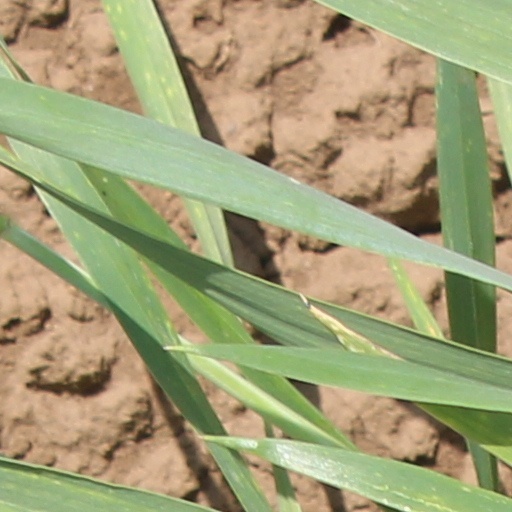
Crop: wheat